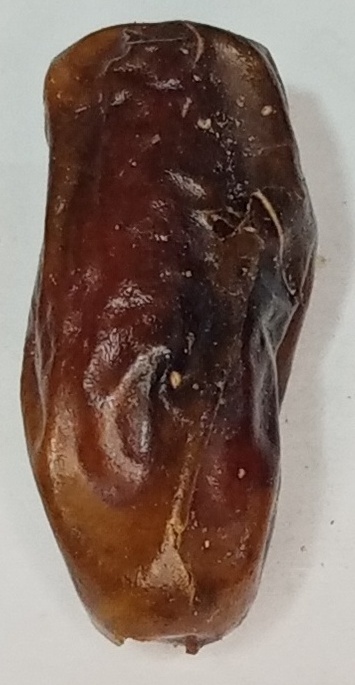
Variety: gajar
Size: large
Grade: grade-3